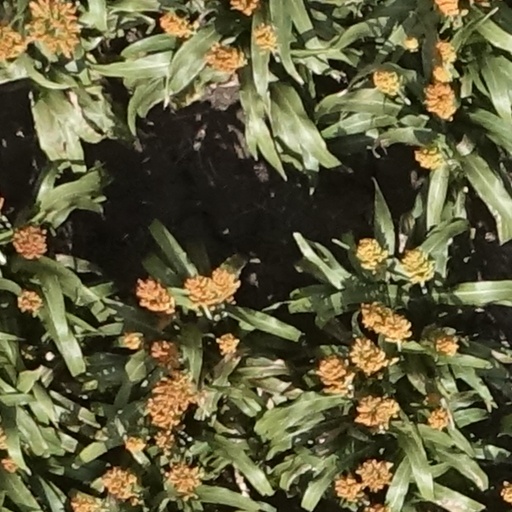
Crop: sorghum